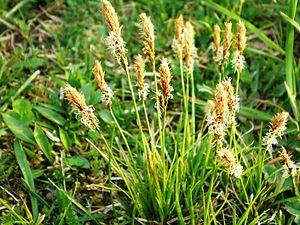
La Laîche printanière est une espèce des plantes du genre Carex et de la famille des Cyperaceae.